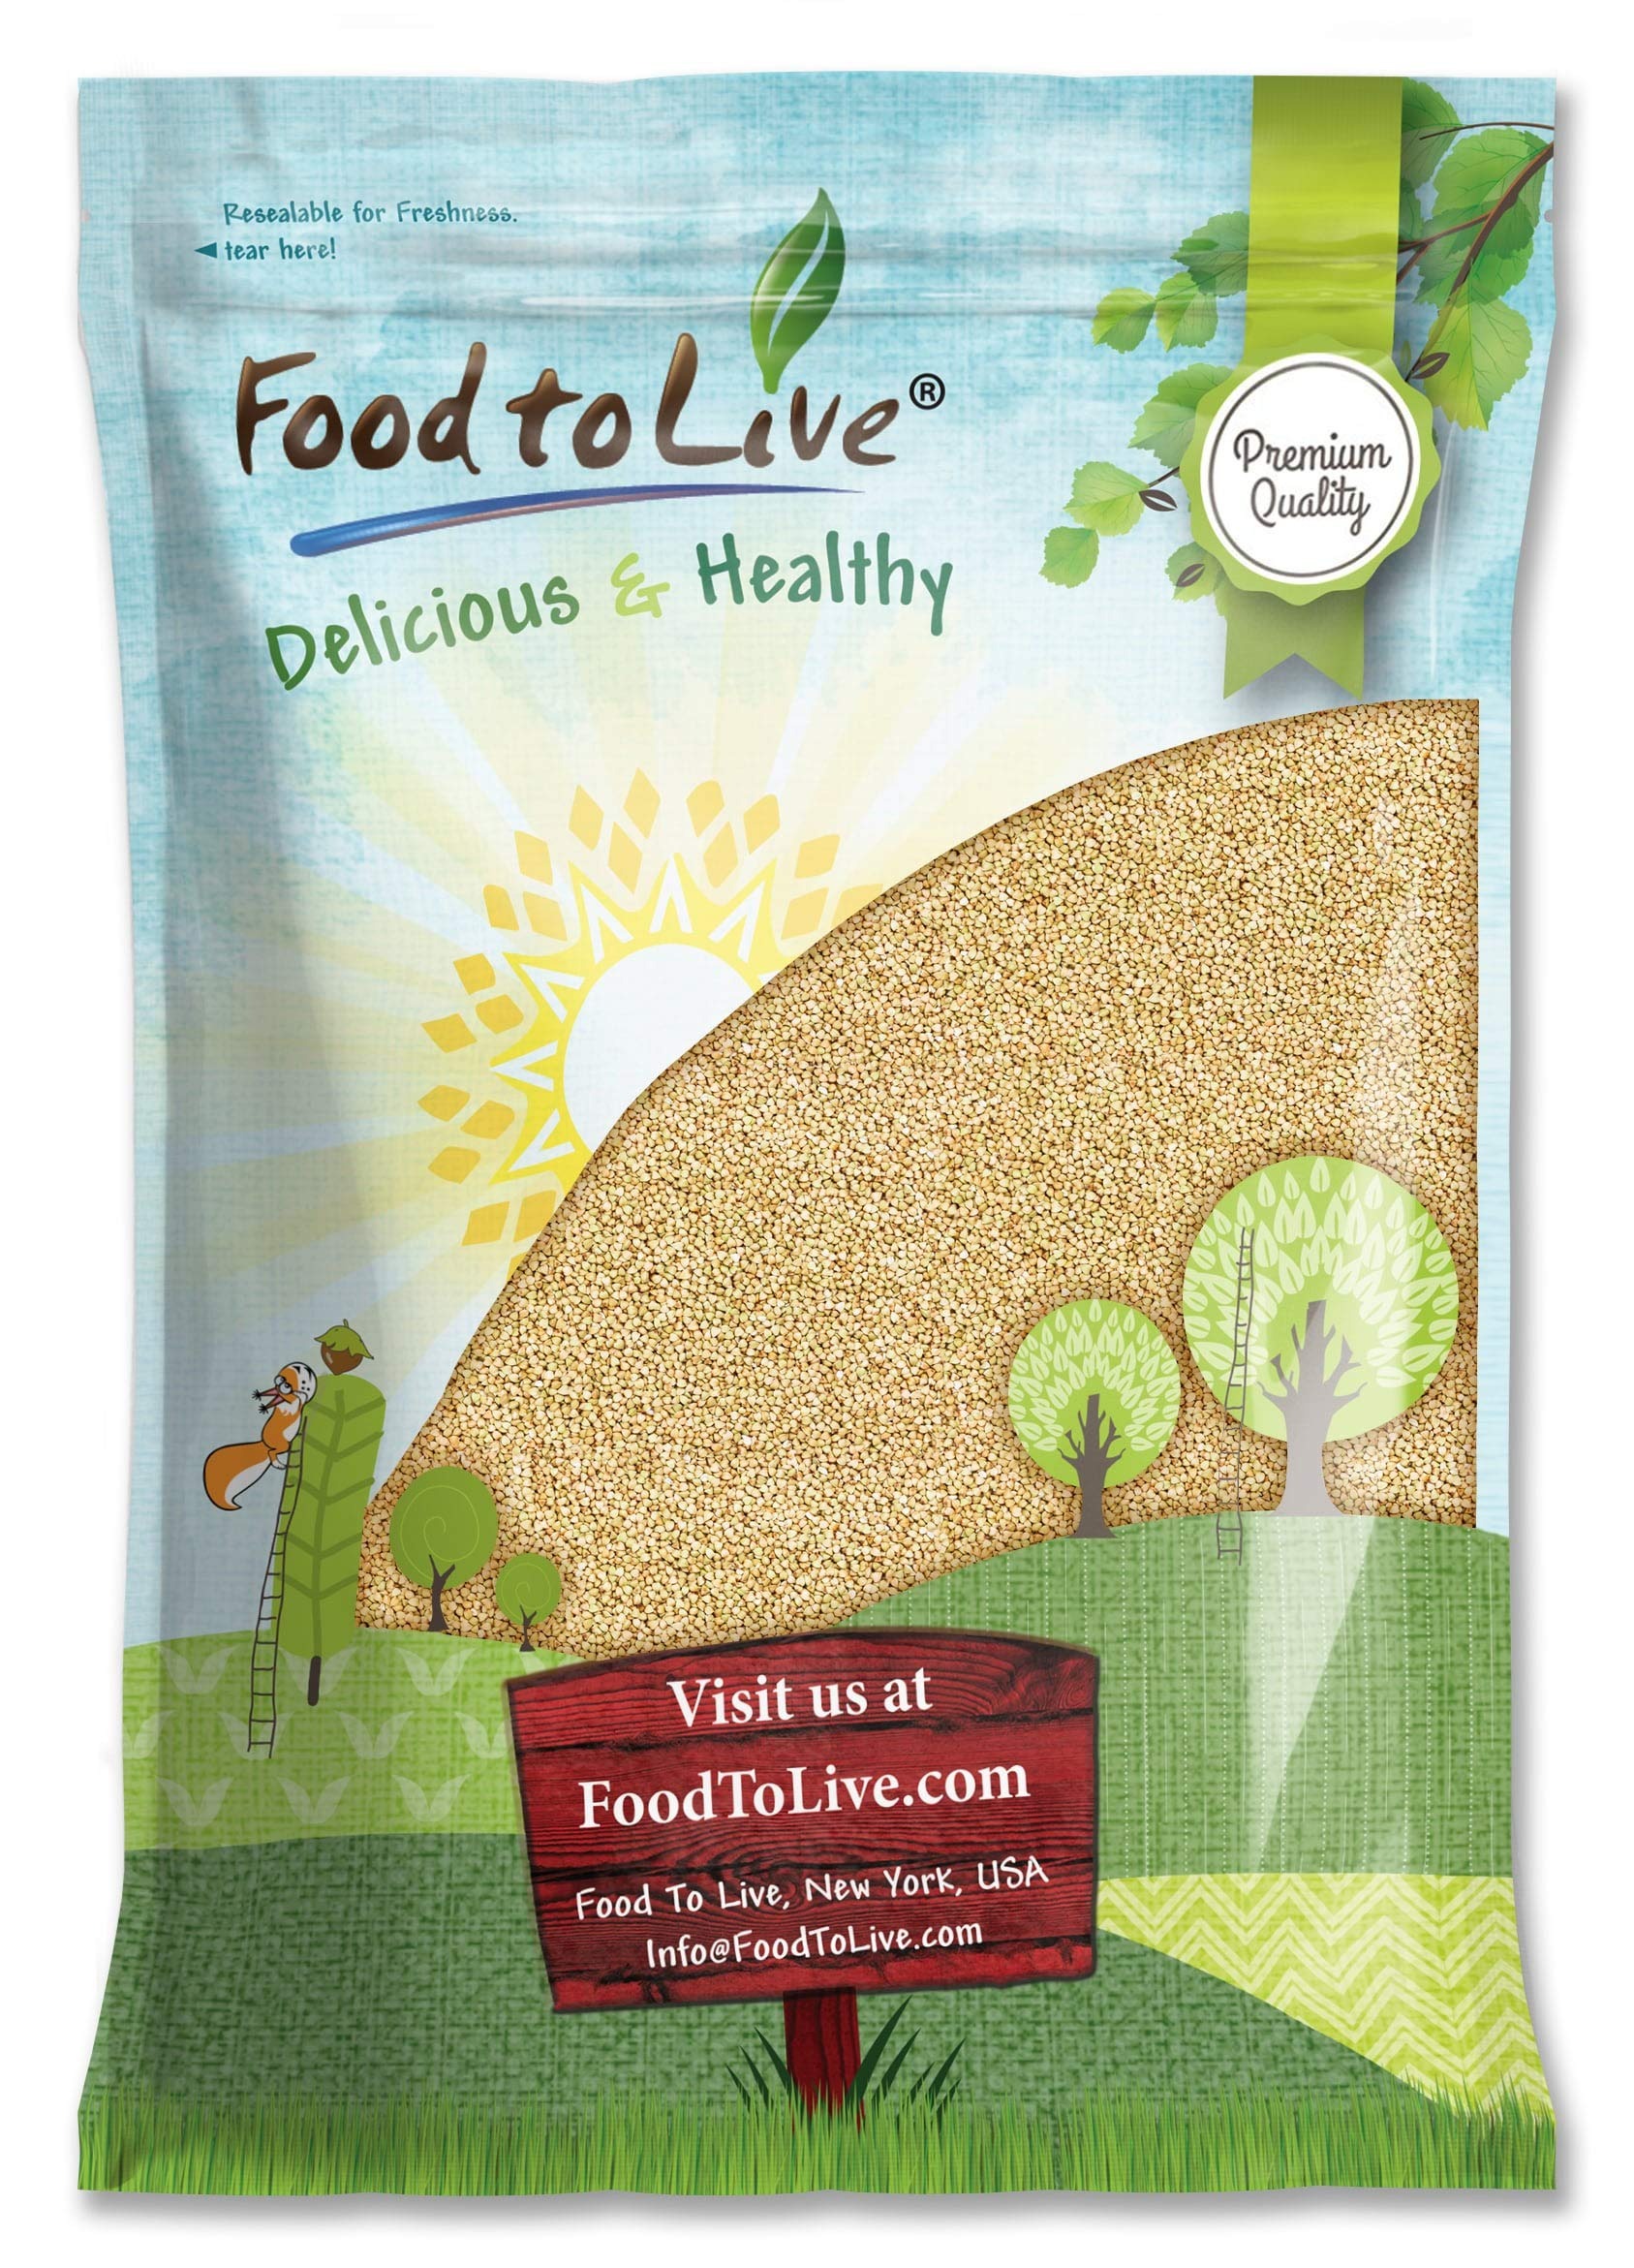
Item Name: Food to Live Buckwheat Groats, 8 Pounds - Hulled Whole Grains, Raw, Kosher, Vegan, Sirtfood, Bulk, Good Source of Dietary Fiber, Copper, Magnesium, Manganese, and Niacin
Bullet Point 1: ✔️MILD-FLAVORED BUCKWHEAT: Raw Buckwheat Groats have a sweet, mild flavor, as opposed to toasted buckwheat kasha intensely-nutty.
Bullet Point 2: ✔️GLUTEN-FREE GRAIN: Whole buckwheat Groats are gluten-free and low in calories and fat.
Bullet Point 3: ✔️GREAT SOURCE OF FIBER: Every bowl of cooked buckwheat groats gives you a generous serving of fiber and protein and B vitamins and zinc.
Bullet Point 4: ✔️EASY TO COOK: Hulled buckwheat groats don’t require pre-soaking, and you can cook them in about 30 minutes tops.
Bullet Point 5: ✔️SPROUTABLE BUCKWHEAT GROATS: You can use raw buckwheat groats for sprouting to make your meals even more nutritious.
Value: 128.0
Unit: Ounce

Price: 34.62